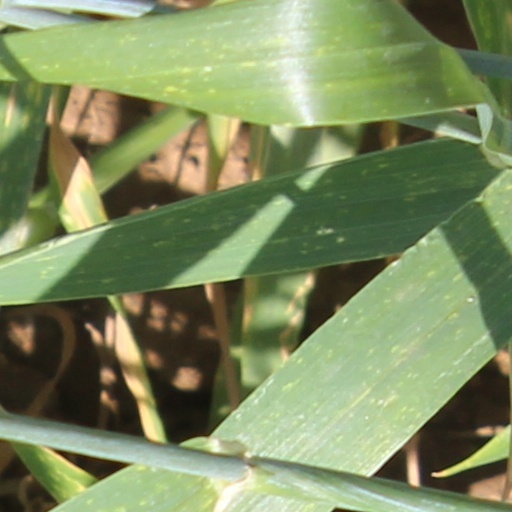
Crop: wheat